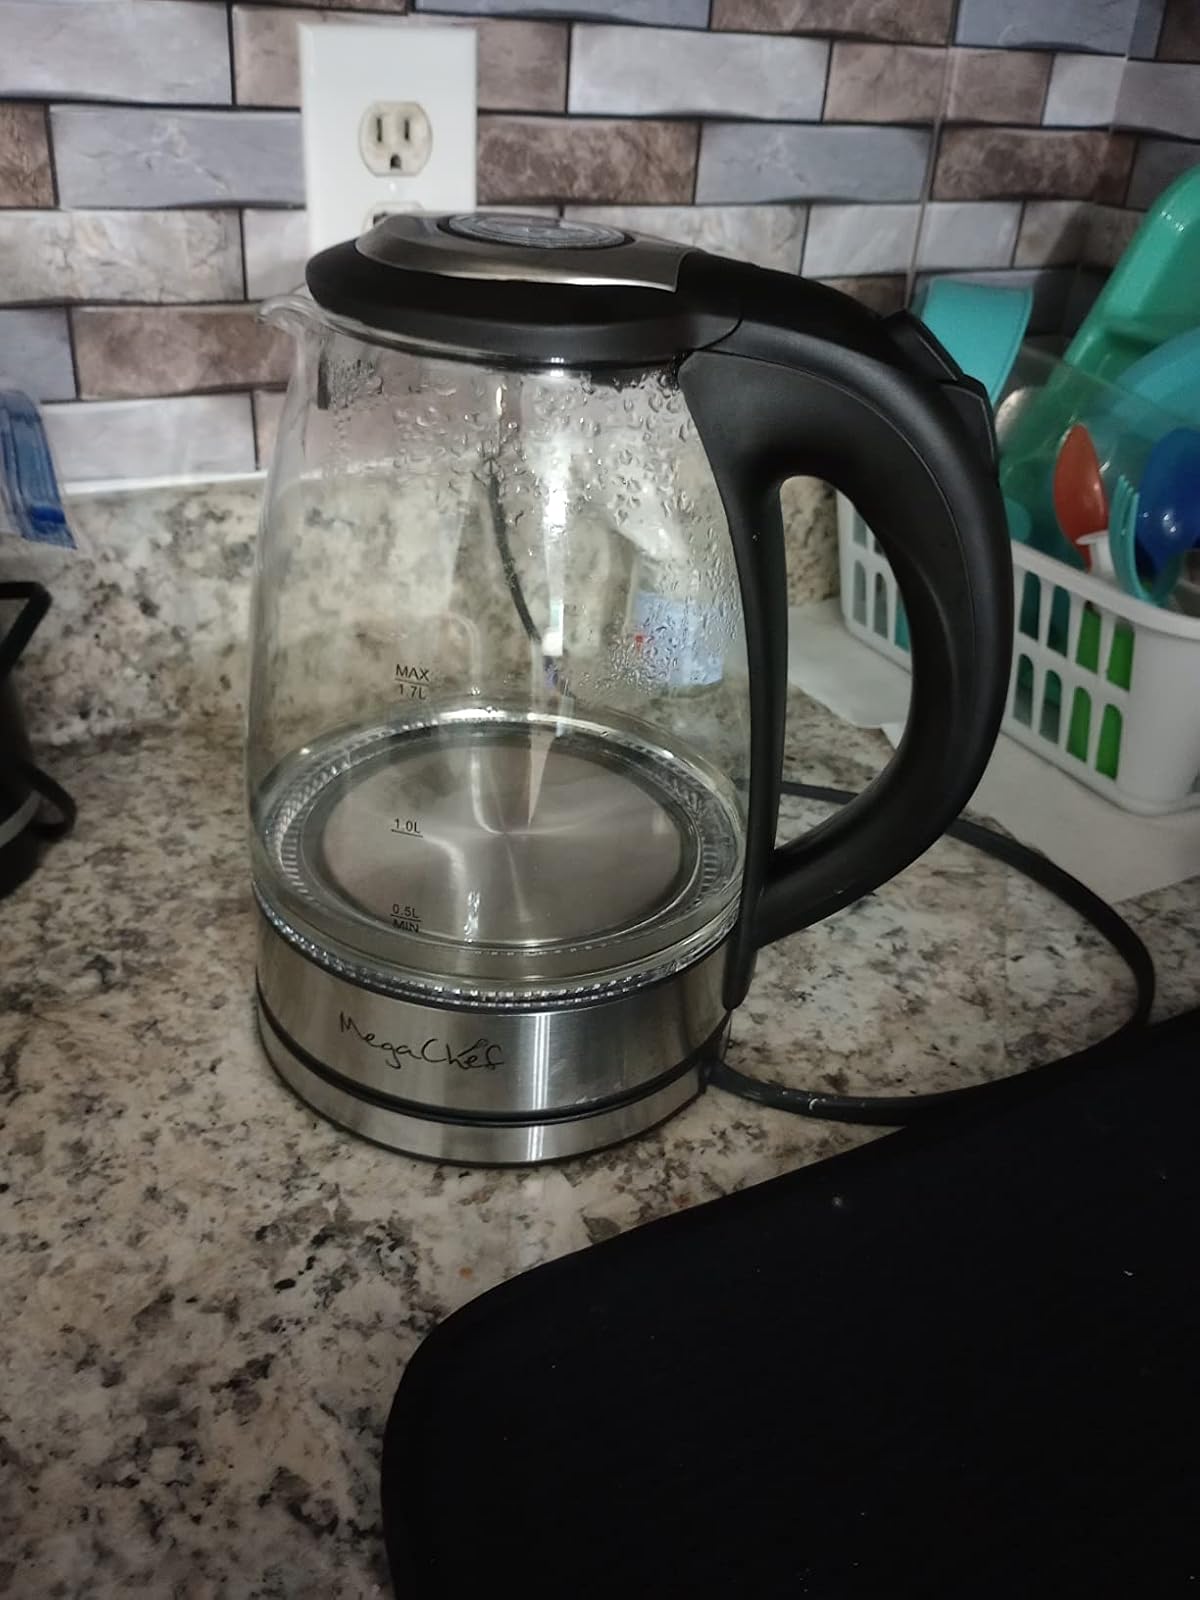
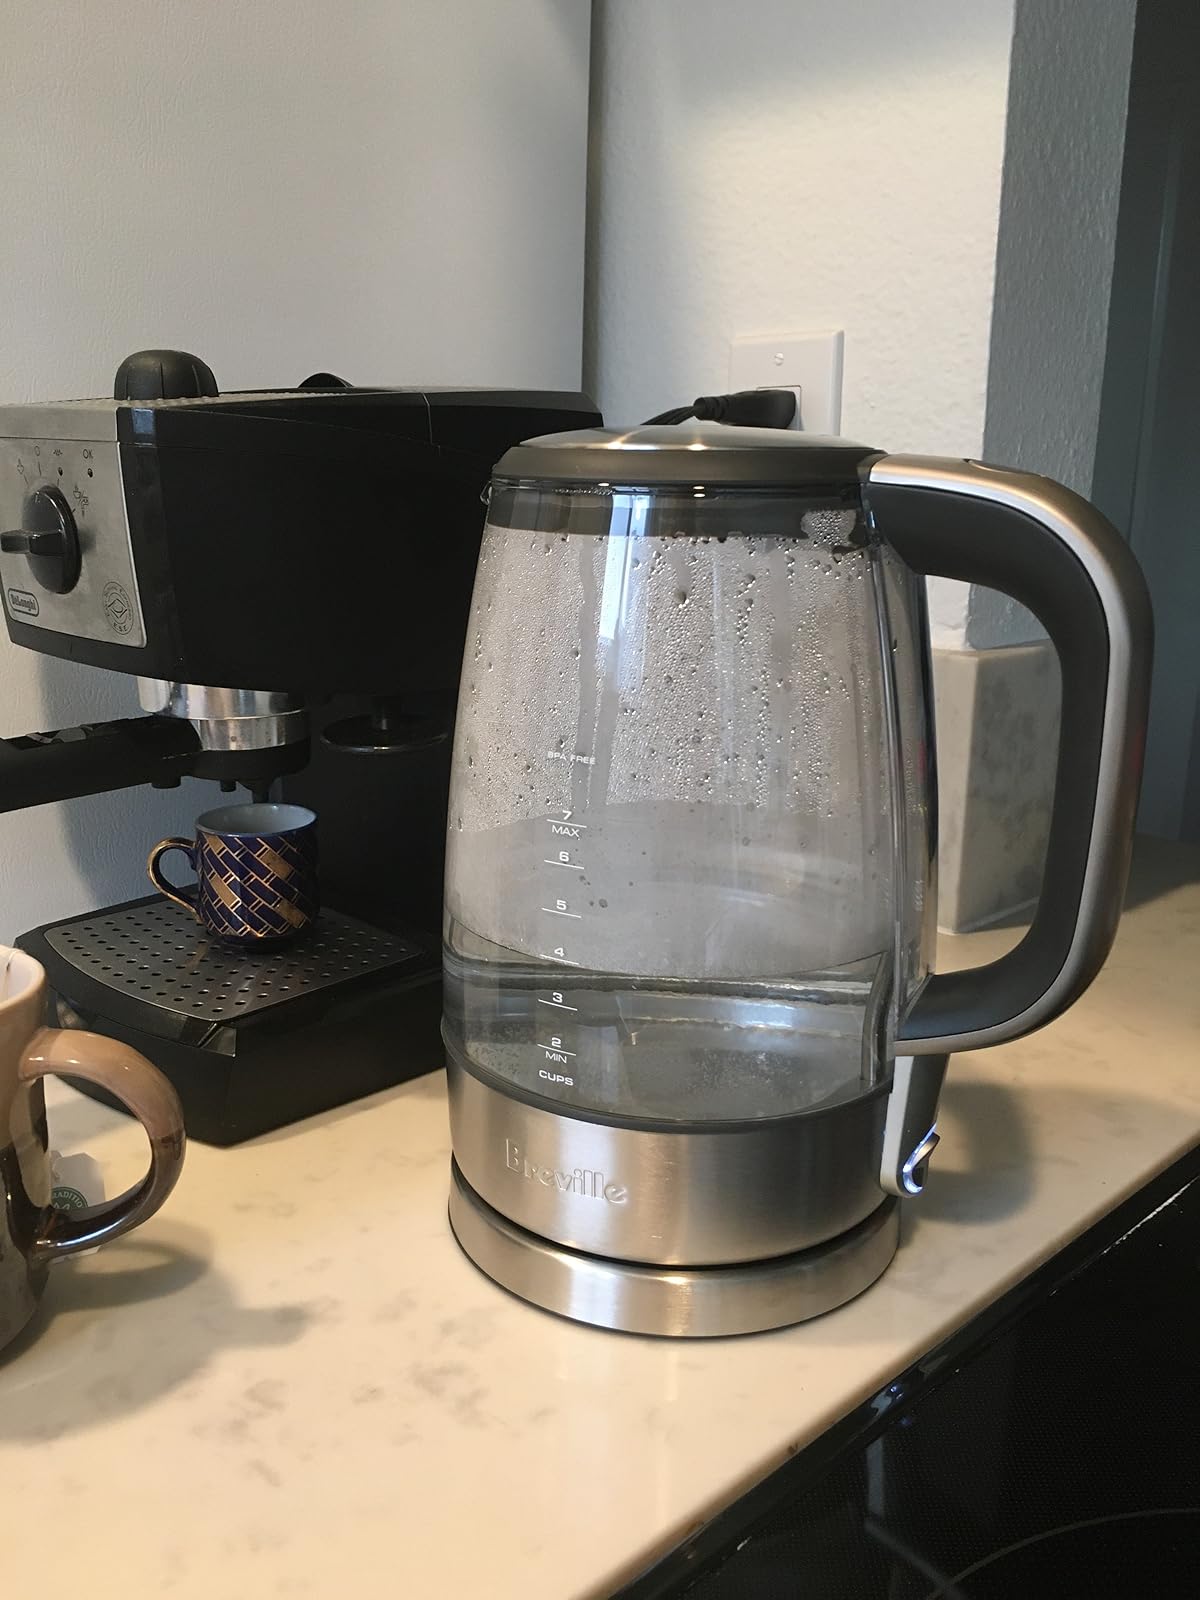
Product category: items_kettle
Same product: no